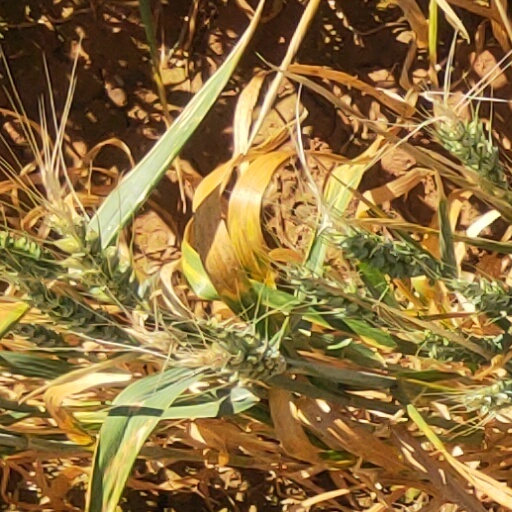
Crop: wheat